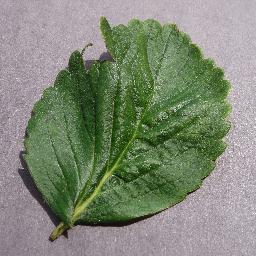
Label: Strawberry___healthy